The Garden Tomb

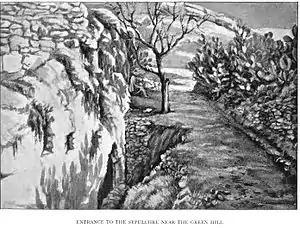
A sketch of the Garden Tomb created by B. H. Harris in 1889

The Church of the Holy Sepulchre has the tomb just a few yards away from Golgotha, corresponding with the account of John the Evangelist: "Now in the place where he was crucified there was a garden; and in the garden a new sepulchre, wherein was never man yet laid." KJV. In the latter half of the 19th century a number of tombs had also been found near Gordon's Golgotha, and Gordon concluded that one of them must have been the tomb of Jesus. John also specifies that Jesus' tomb was located in a garden; consequently, an ancient wine press and cistern have been cited as evidence that the area had once been a garden, and the somewhat isolated tomb adjacent to the cistern has become identified as the "Garden Tomb" of Jesus. This particular tomb also has a stone groove running along the ground outside it, which Gordon argued to be a slot that once housed a stone, corresponding to the biblical account of a stone being rolled over the tomb entrance to close it.